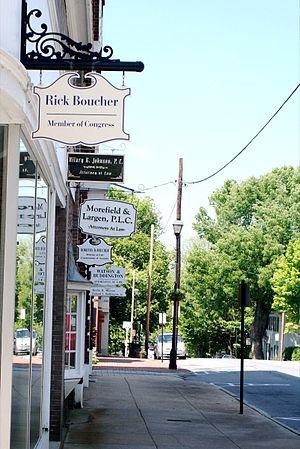
La ville d’Abingdon est le siège du comté de Washington, dans le Commonwealth de Virginie, aux États-Unis. Sa population s’élevait à 8 191 habitants lors du recensement de 2010, estimée à 7 981 habitants en 2017.